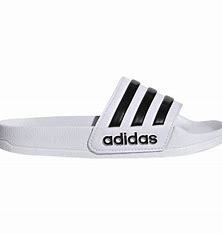
Brand: Adidas
Model: Adilette Shower